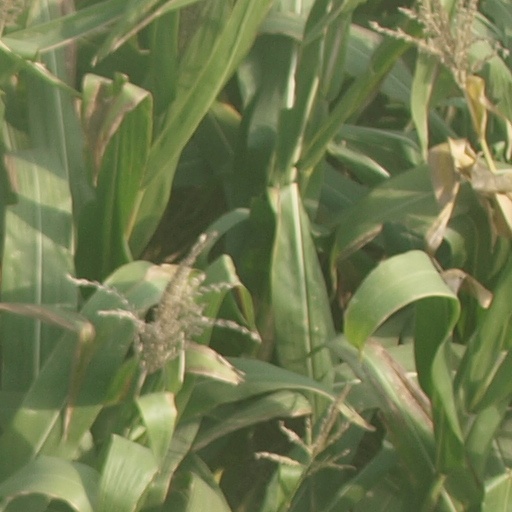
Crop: maize; corn